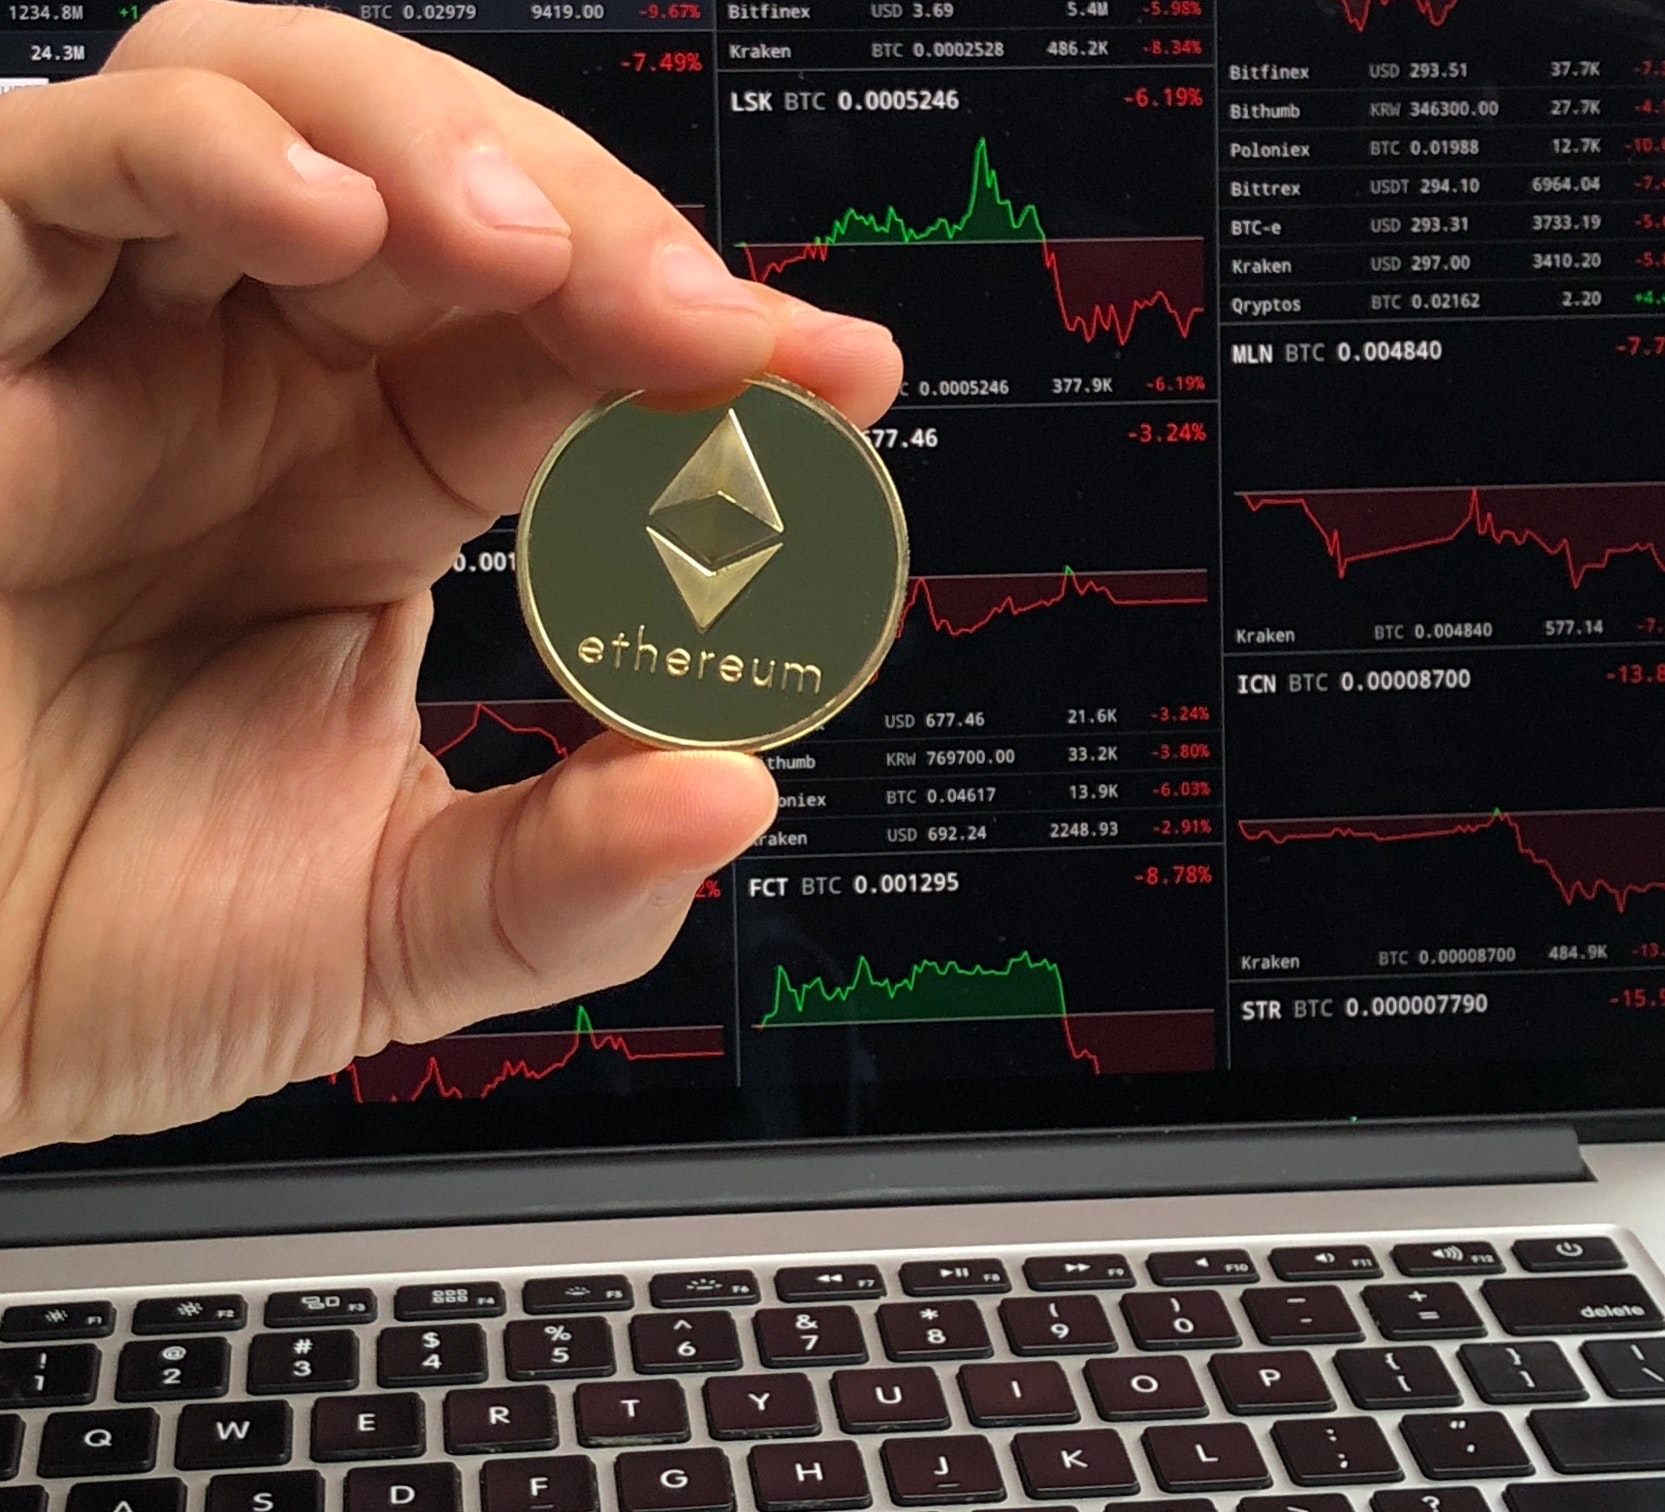
computer keyboard, technology, electronic device, hand, electronics, finger, space bar, input device, electronic instrument, wrist